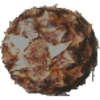
Label: pineapple